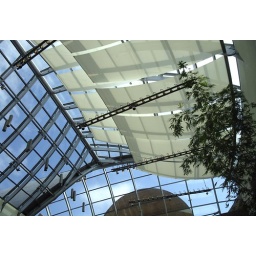
The swooping glass roof above the atrium in the Peabody Essex Museum. The architect was Moshe Safdie.